Ernest C. Fiebelkorn

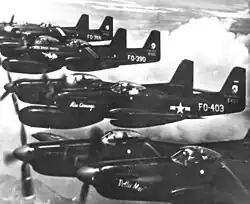
The type of plane that Fiebelkorn was flying when he crashed near Suwon-Seoul area, Korea. Photo shows a flight of 339th FS F-82Gs heading to Korea in June 1950.

After returning to the United States, Fiebelkorn served in airfields in California, Arizona, Washington and Oregon, from February 1945 until he left active duty on February 9, 1947.